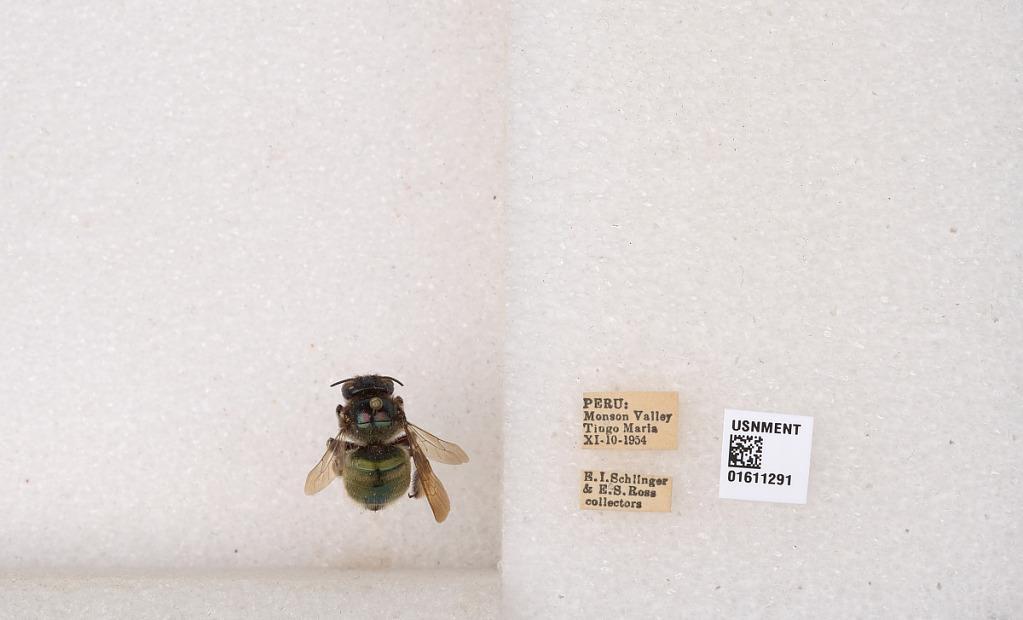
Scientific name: Xylocopa
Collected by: M. Alvarenga
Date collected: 1954-11-10
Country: Peru
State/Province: Huanuco
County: Leoncio Prado
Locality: Monson Valley, Tingo Maria